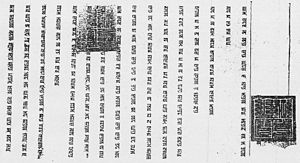
Mongolsk (sprog) / Skriftsprog
Kejserligt edikt skrevet i 'phags-pa-skrift.
Mongolsk er et sprog, som tales af ca. 6 millioner mennesker i Mongoliet og i provinsen Indre Mongoliet i Kina. Sproget er det væsentligste sprog i den mongolske sprogfamilie. Nogle regner dog mongolsk som del af den altaiske sprogfamilie der også omfatter tyrkisk. I Mongoliet bruges i dag det kyrilliske alfabet. I Kina anvendes en traditionel mongolsk skrift.